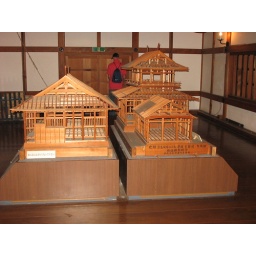
The only other cool thing in the castle part - a wooden replica of the grounds and bldgs. on the grounds.